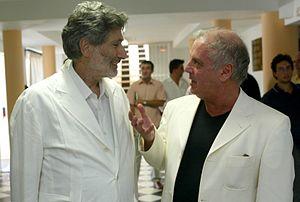
L'Académie Barenboïm-Saïd est une académie située à Berlin, en Allemagne, permettant à des artistes de suivre une formation diplômante en musique. Elle a ouvert le 8 décembre 2016. Inspirée par ses co-fondateurs éponymes, le chef d'orchestre et pianiste Daniel Barenboim et le théoricien littéraire et intellectuel Edward Saïd, l'académie est financée pour recevoir jusqu'à 90 jeunes musiciens. L'admission se concentre sur le Moyen-Orient et l'Afrique du Nord, dans l'esprit du West-Eastern Divan Orchestra. Grâce à leur formation commune et à la création musicale, les étudiants doivent y acquérir une compétence cognitive et la compréhension critique qui leur permettront de devenir des artistes exemplaires et de contribuer à l'avenir des sociétés civiles dans leurs pays d'origine.